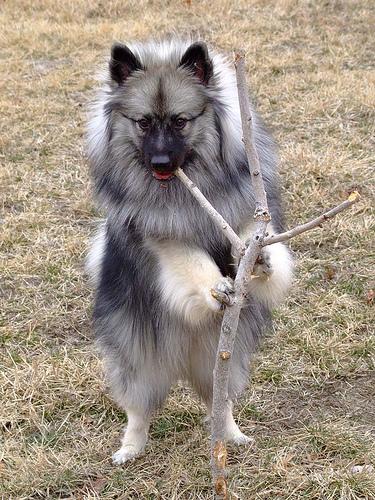
Breed: keeshond